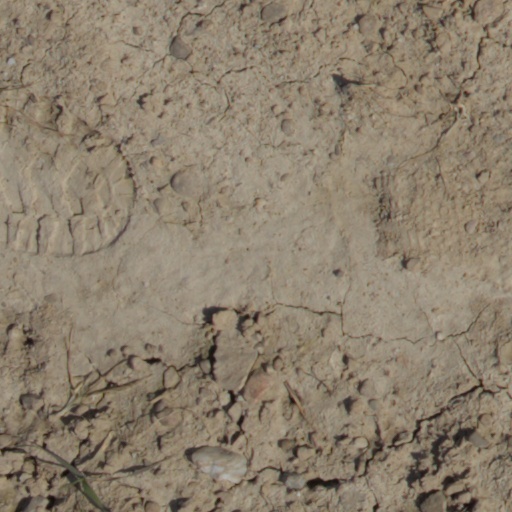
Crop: wheat